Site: brandenburg
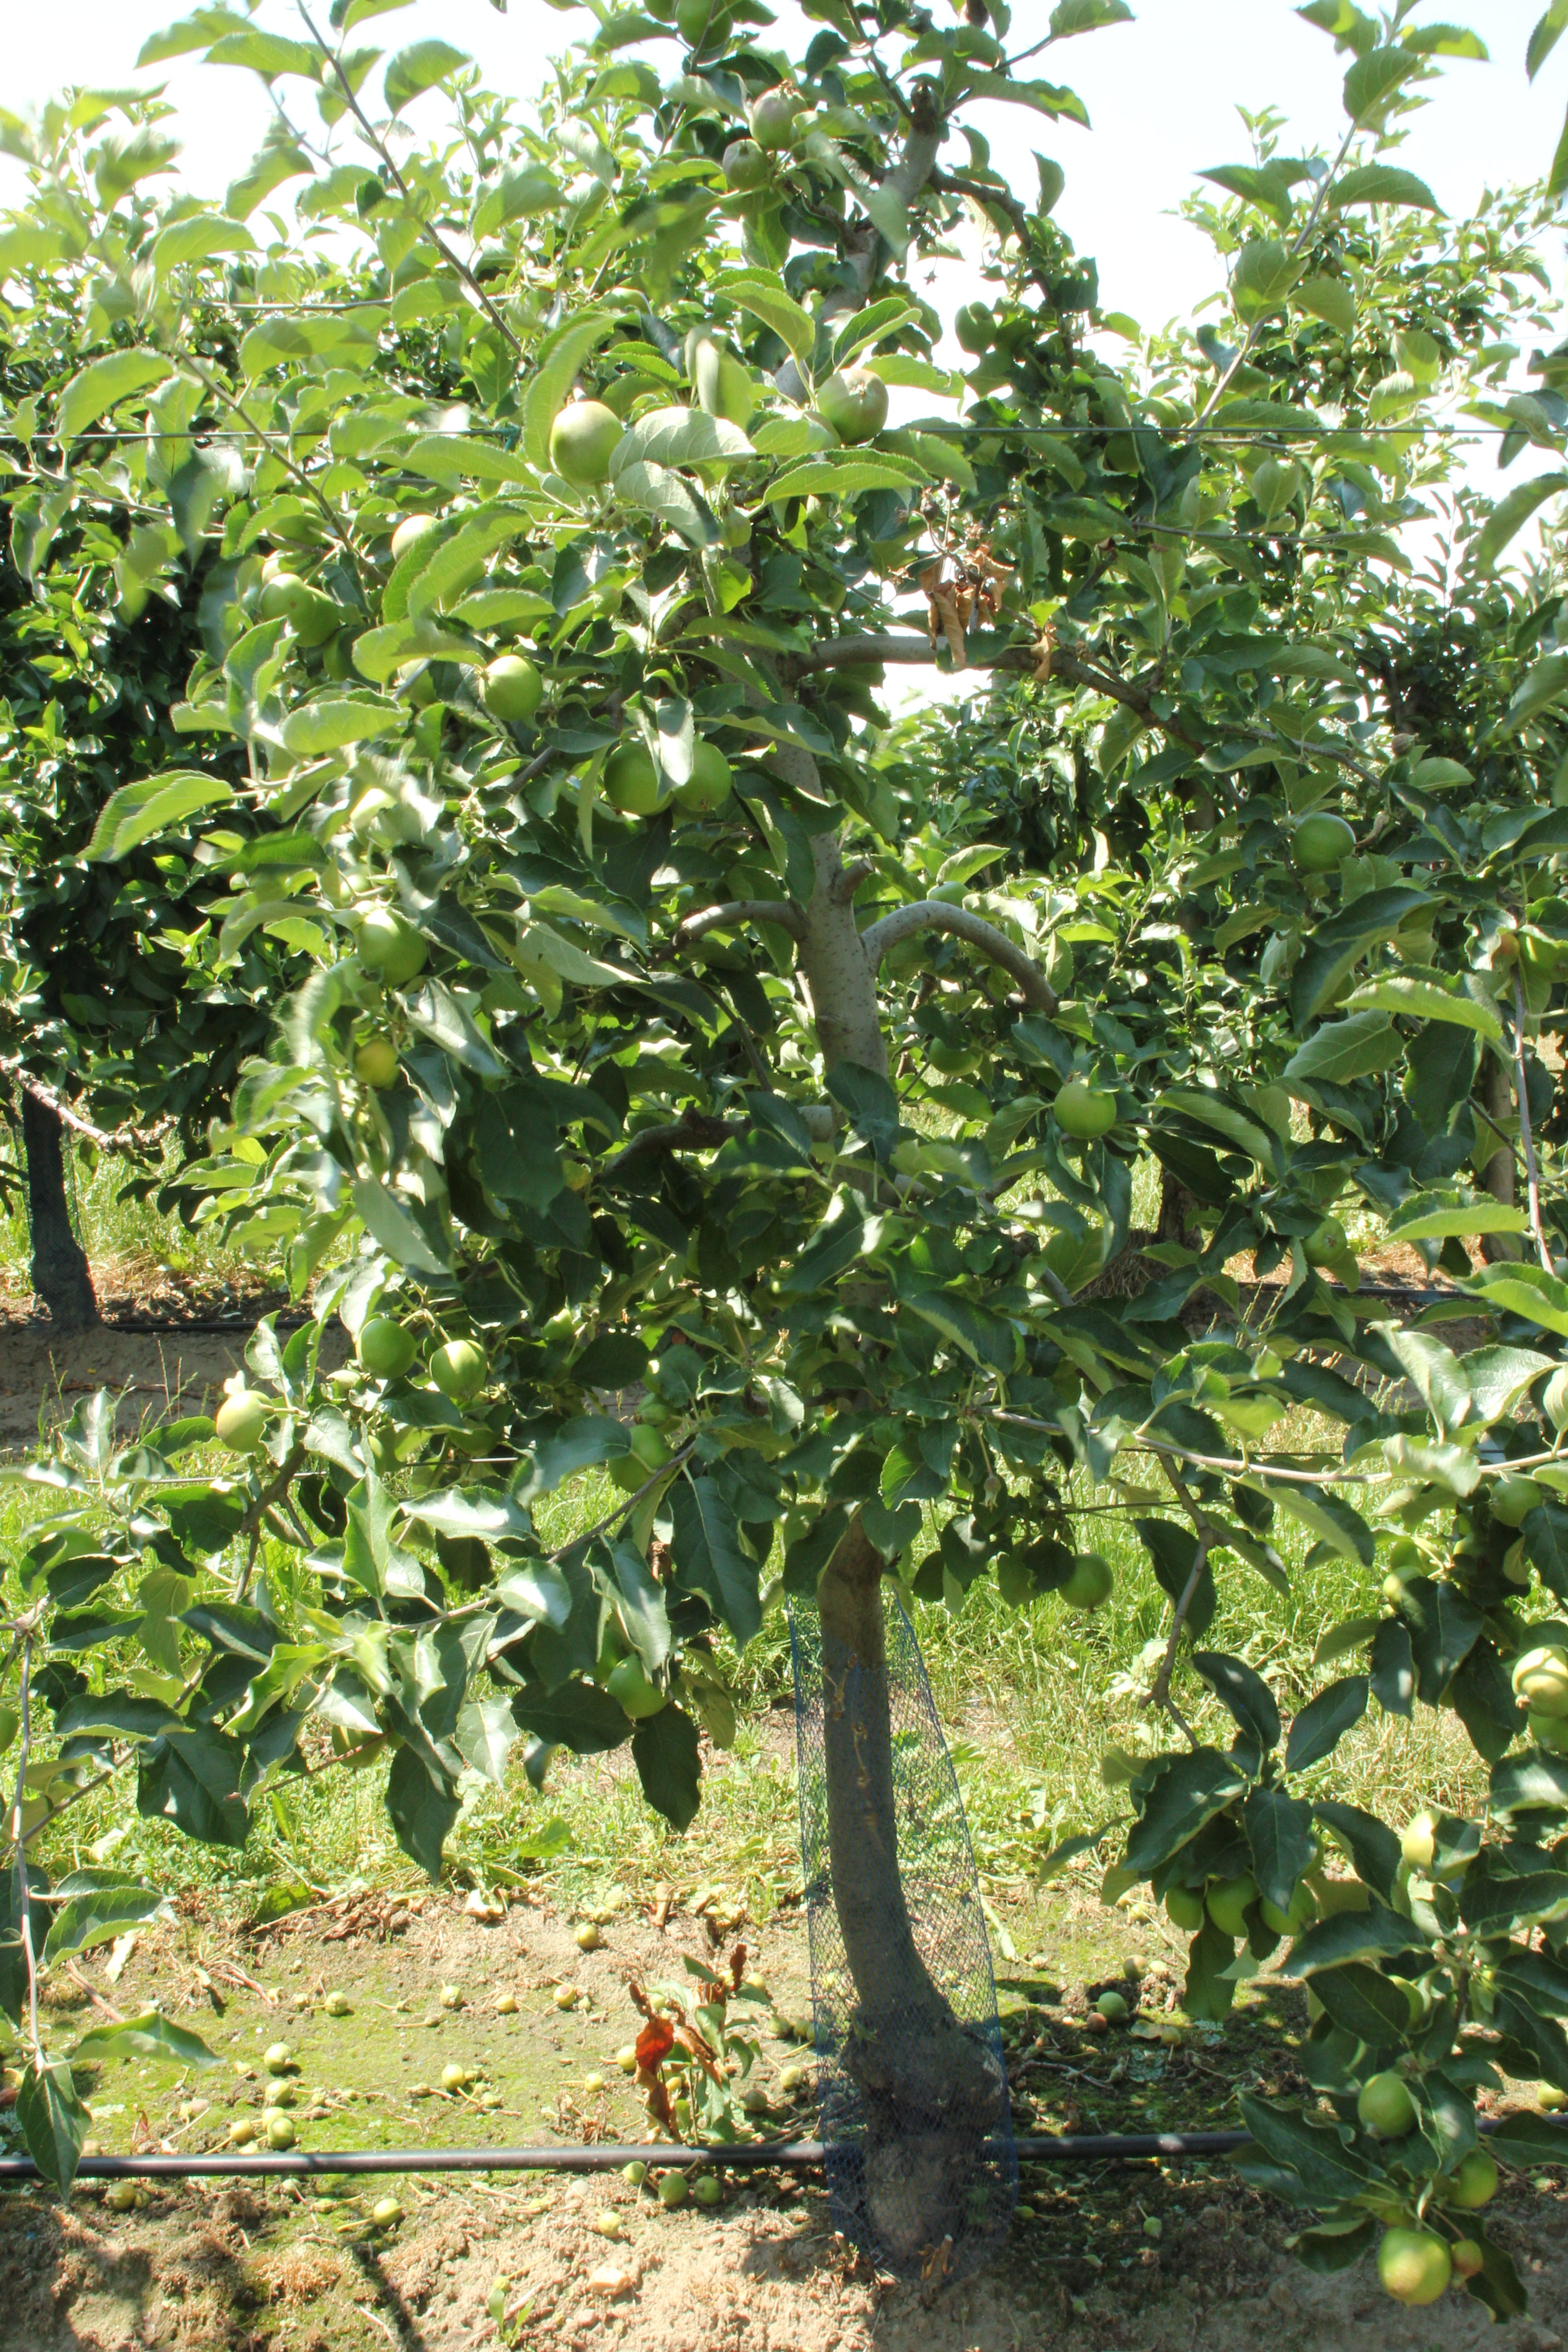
Growth stage (BBCH 74): Development of fruit